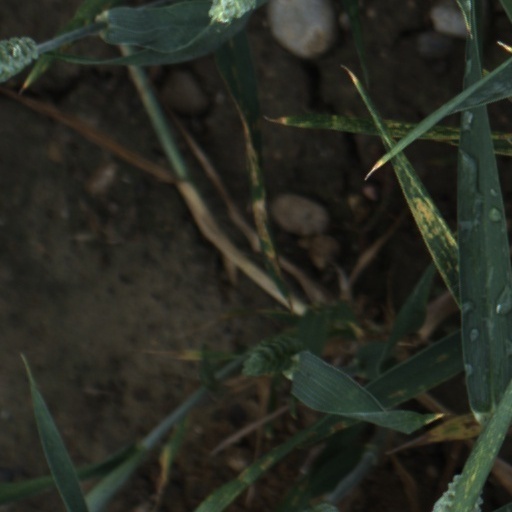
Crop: wheat